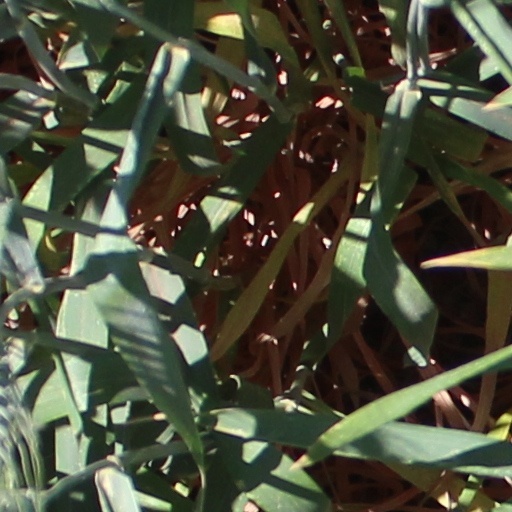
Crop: wheat